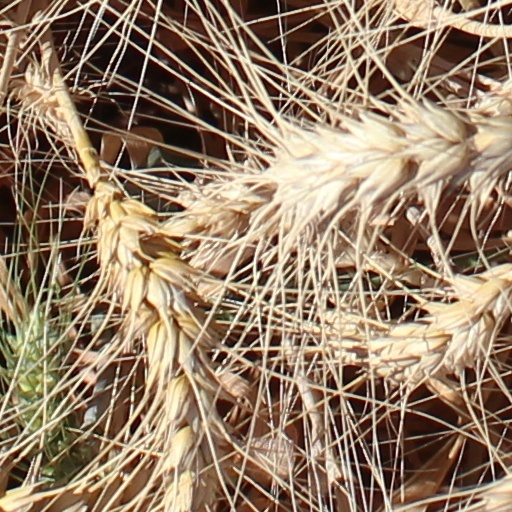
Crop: wheat